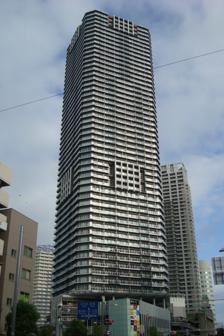
Building: Kachidoki View Tower
Country: Japan
Year built: 2010
Skyscraper in Japan Kachidoki View Tower General information Status Completed Location 8-11, 1 Kachidok Chuo , Tokyo , Japan Coordinates 35°39′34″N 139°46′36″E / 35.659397°N 139.776627°E / 35.659397; 139.776627 Construction started 2007 Completed August 2010 Height Roof 192.2 m (631 ft) Technical details Floor count 55 above ground 2 below ground Floor area 86,900 m 2 (935,000 sq ft) Other information Number of rooms 710 References The Kachidoki View Tower ( 勝どきビュータワー ) is a mixed-use building in the Chuo special ward of Tokyo , Japan . Completed in August 2010, it stands at 192.2 (631 ft) tall. See also List of tallest structures in Tokyo References